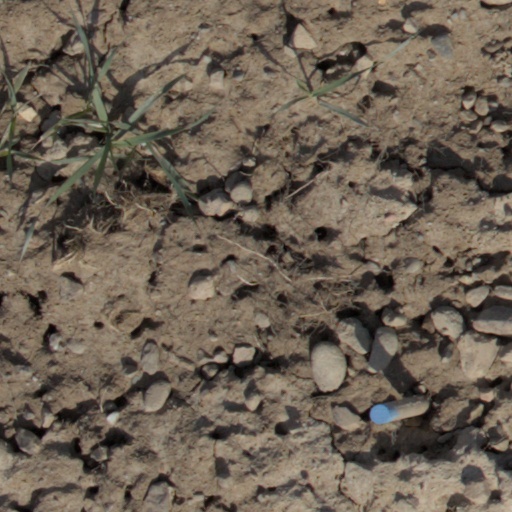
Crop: wheat